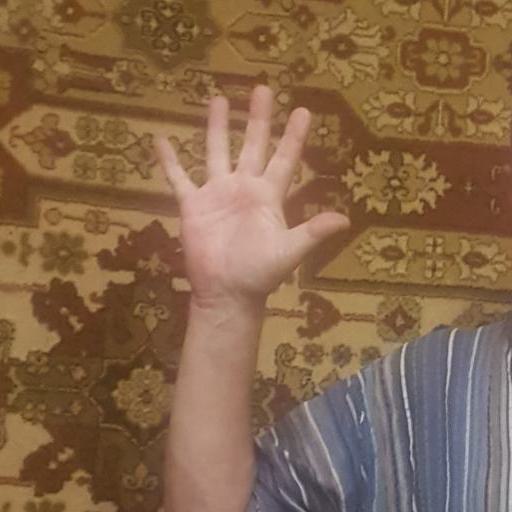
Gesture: palm